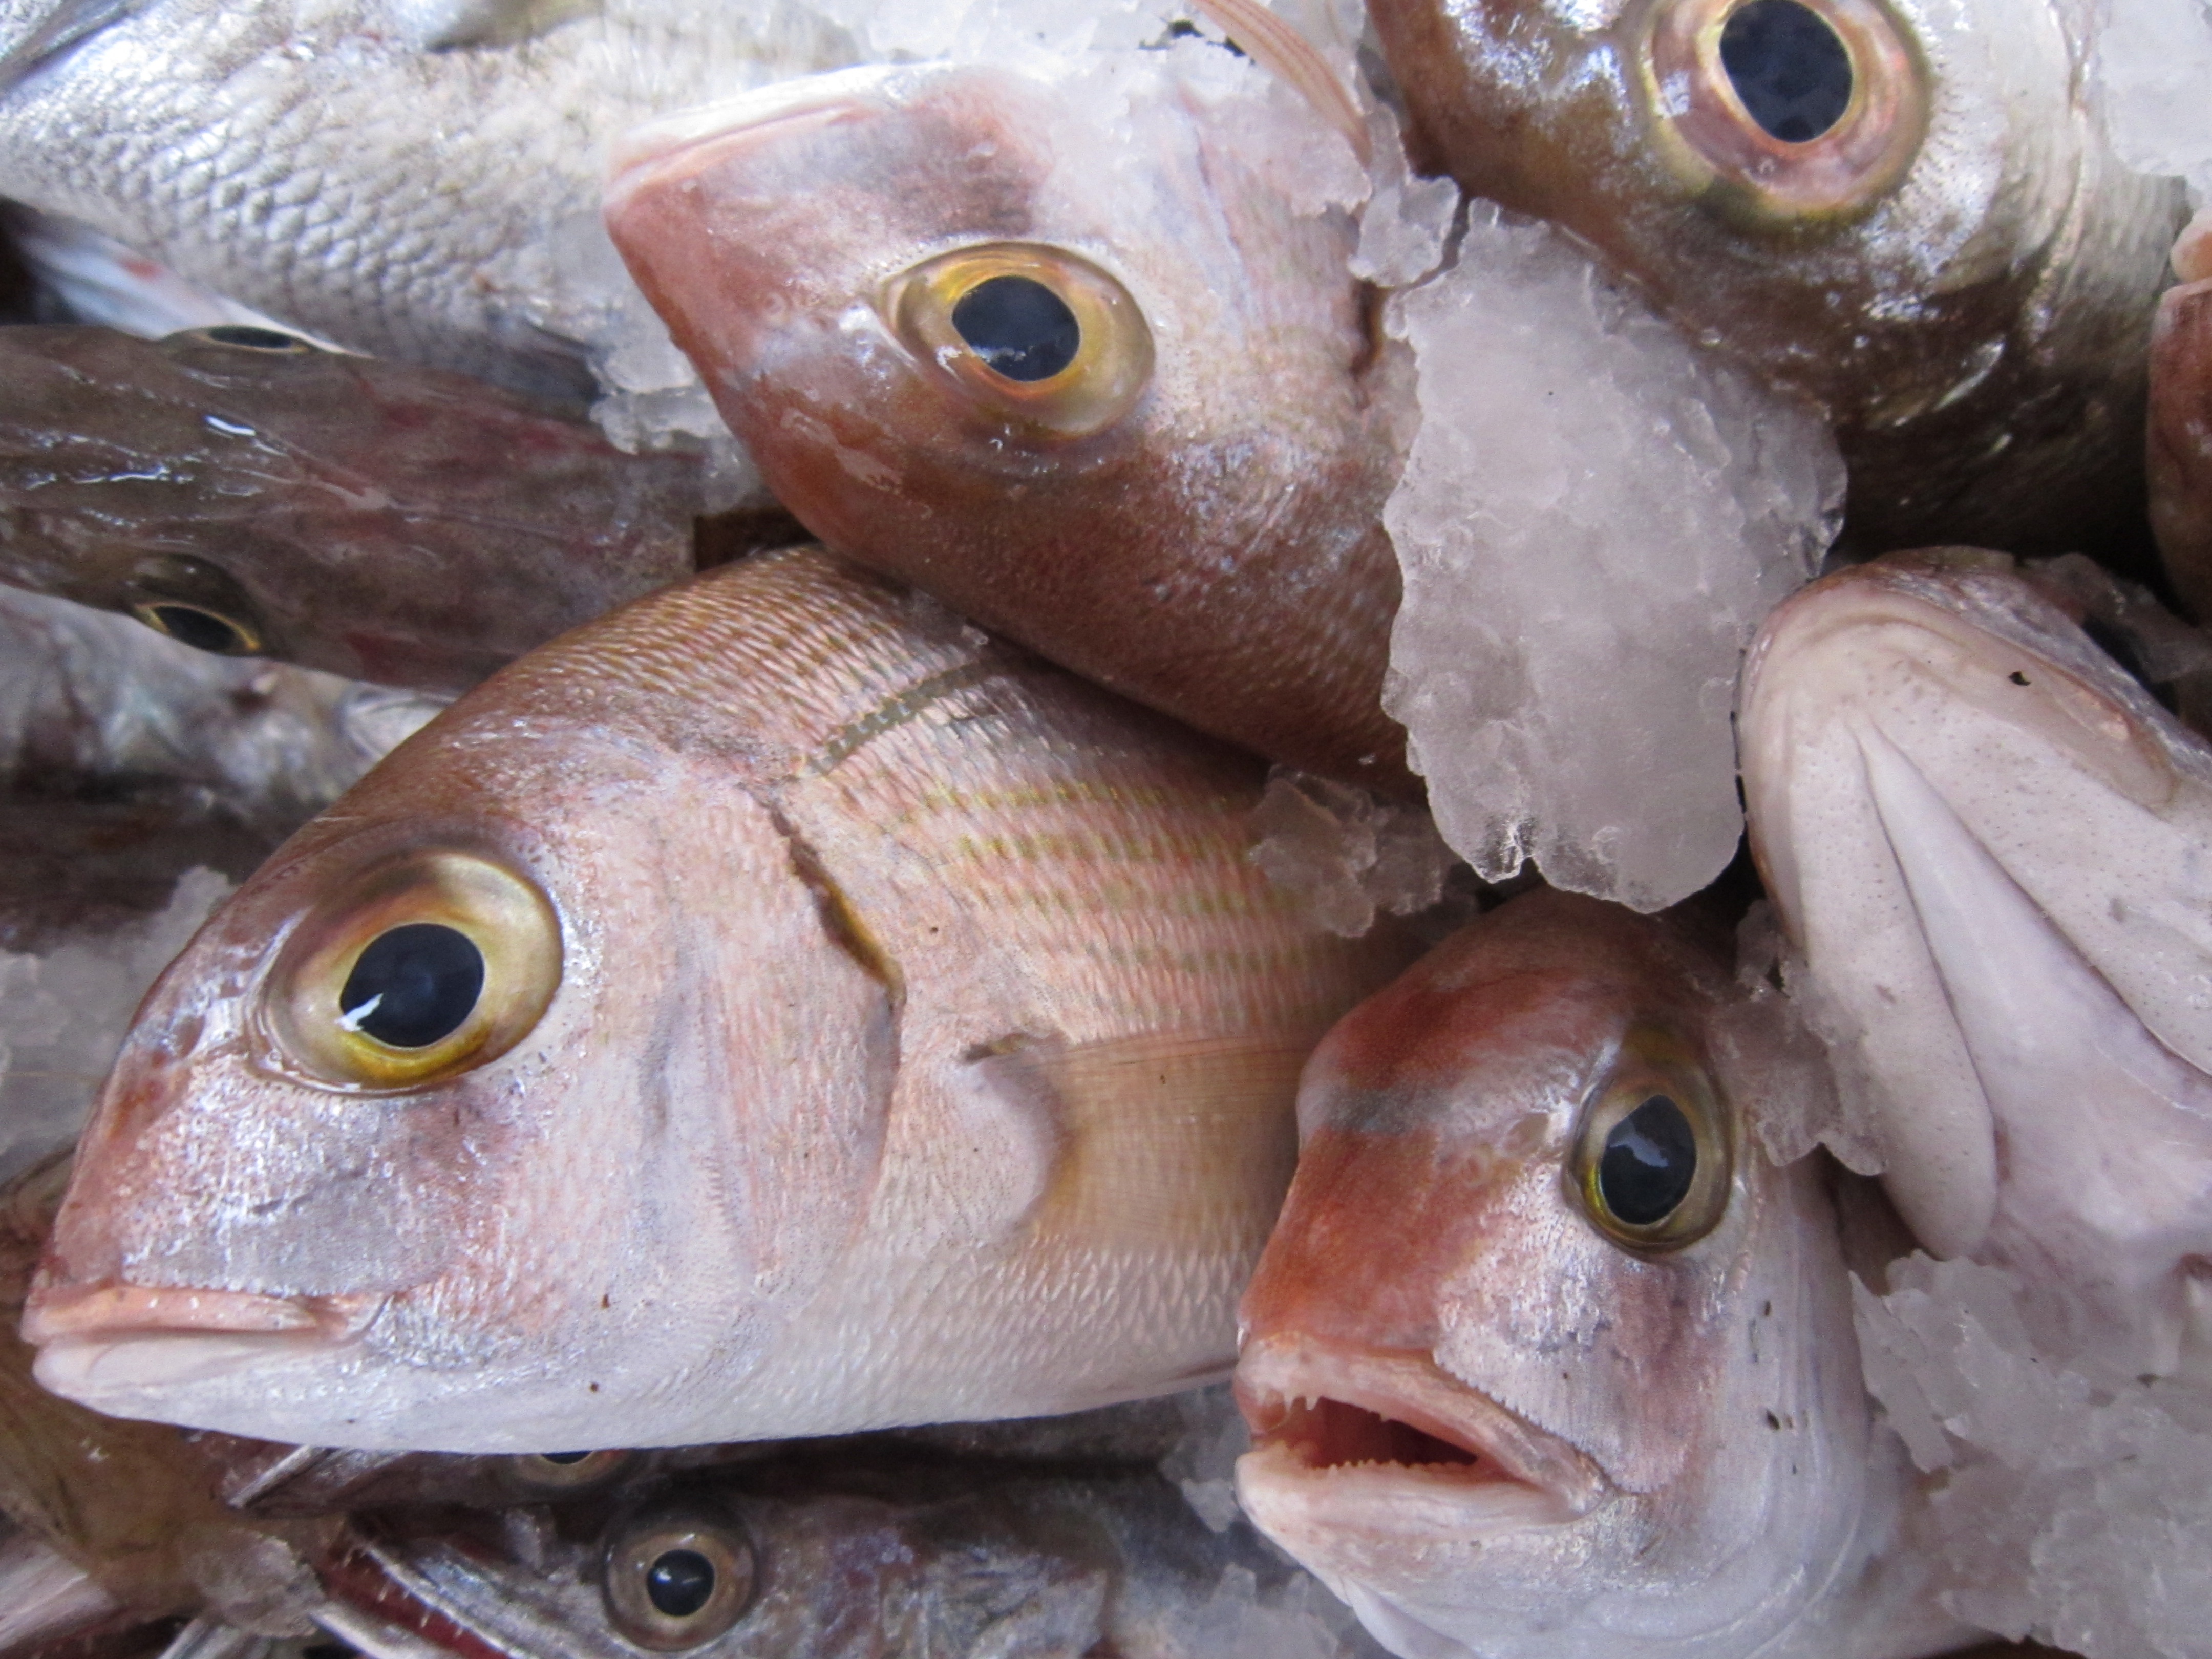
sea, food, fishing, biology, seafood, market, fish, healthy, fish market, cool, snapper, cod, fresh fish, marine biology, red seabream